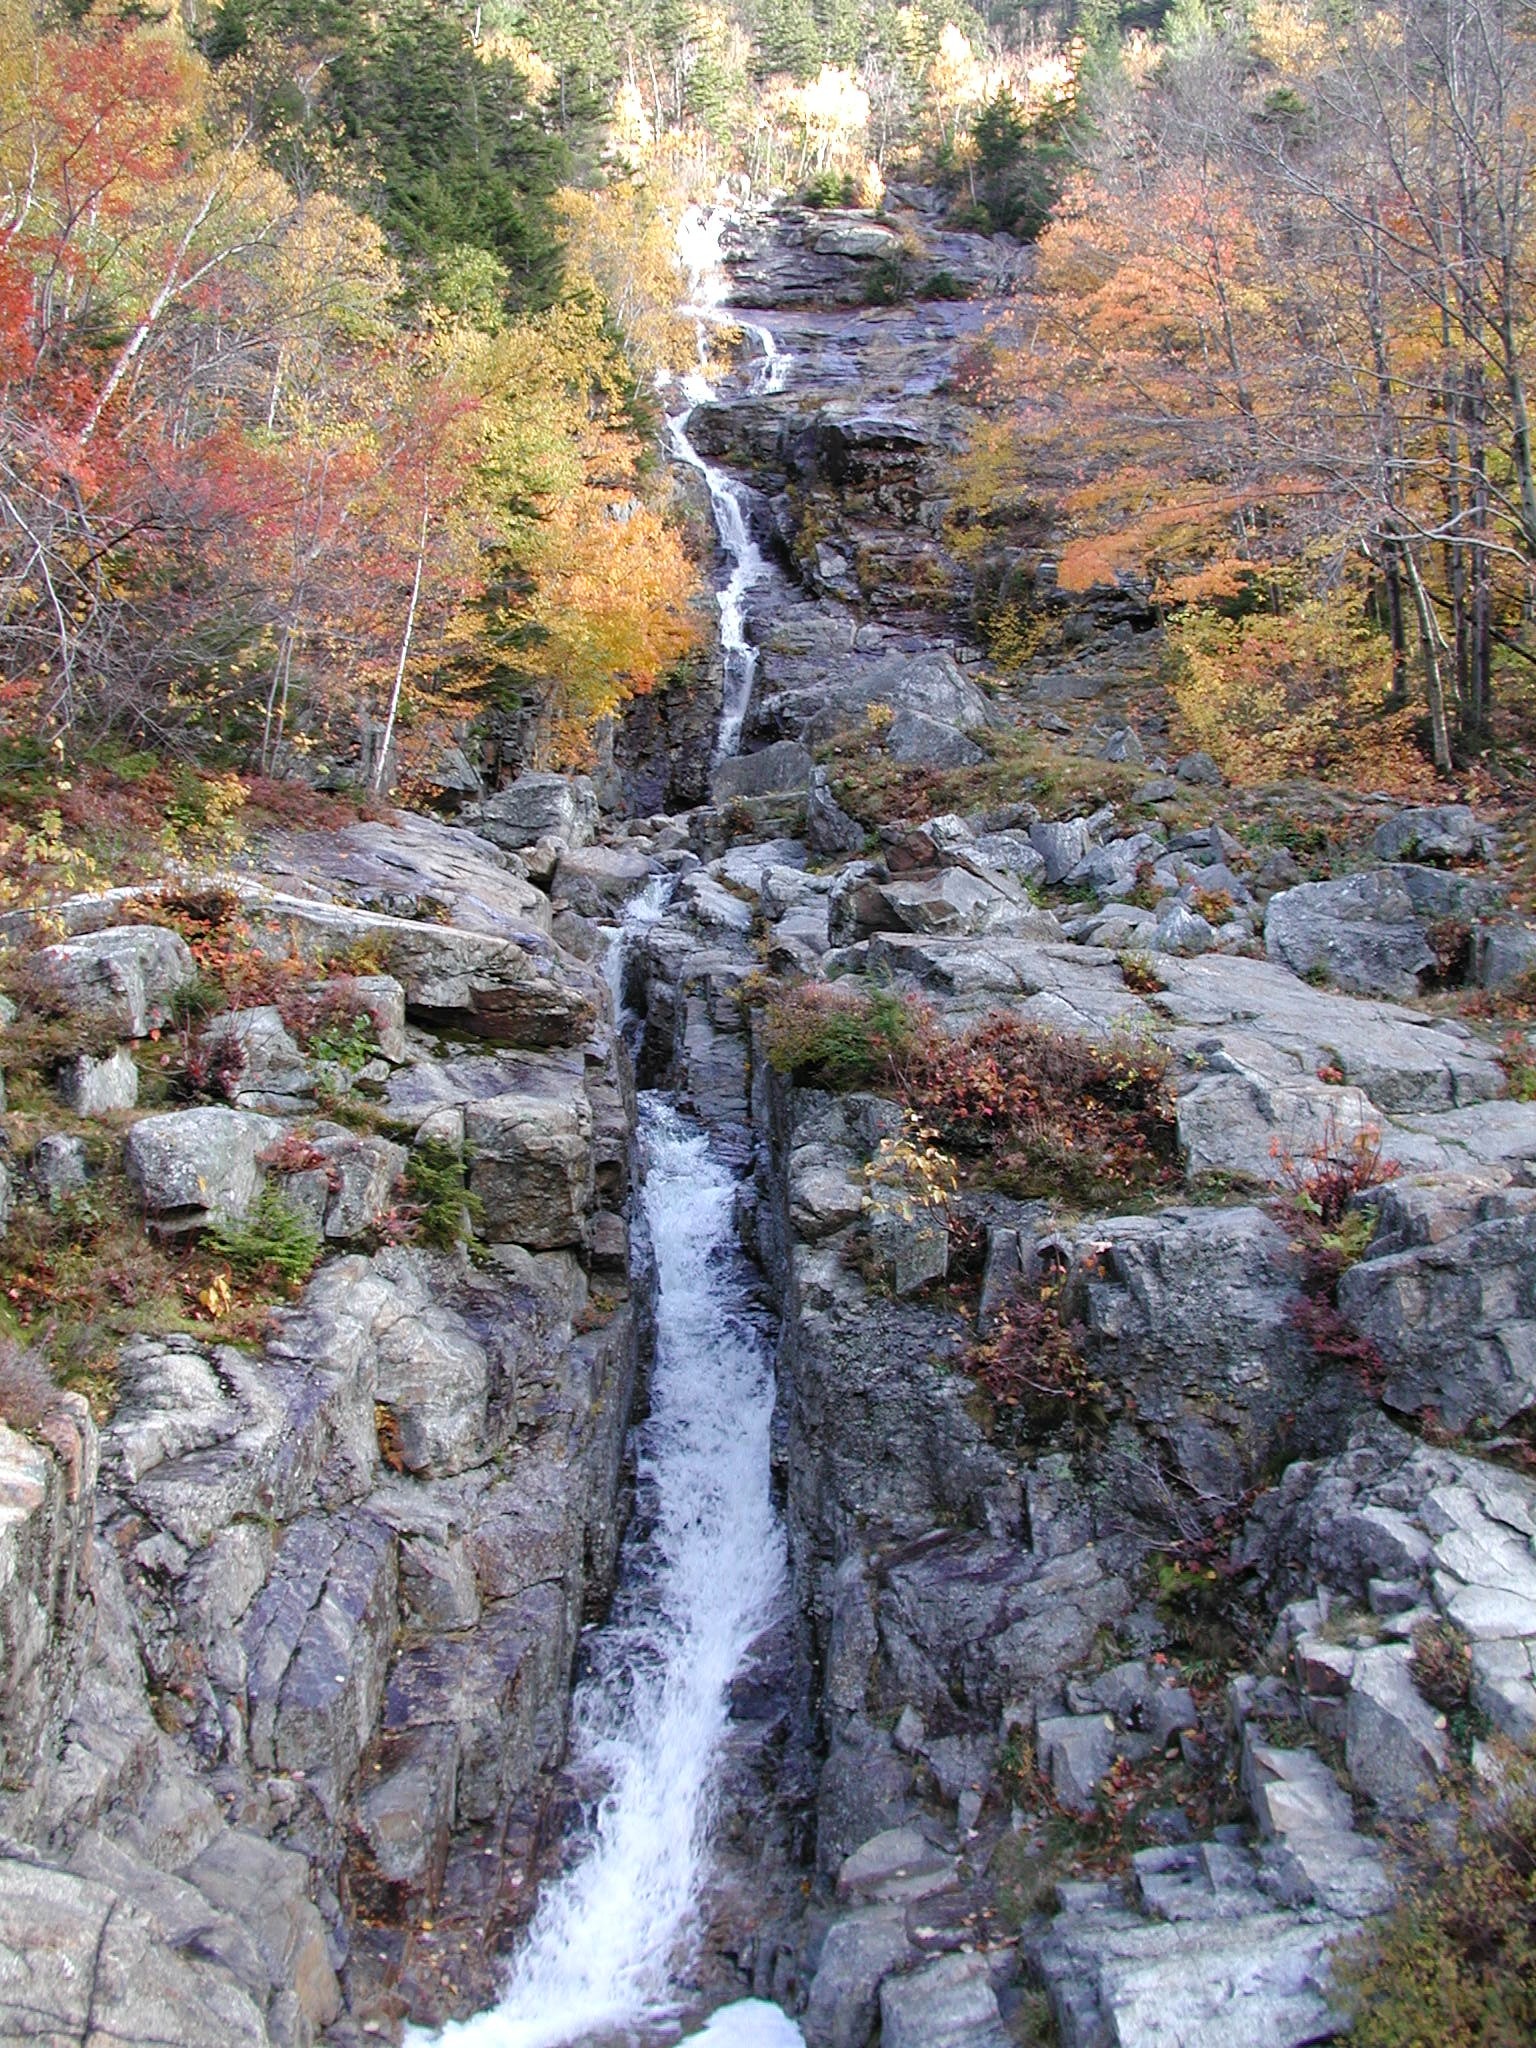
tree, water, nature, forest, waterfall, creek, wilderness, walking, mountain, trail, leaf, river, valley, stream, autumn, rapid, canyon, season, body of water, trees, ravine, woodland, fall colors, water feature, fall leaves, watercourse, new england, geological phenomenon